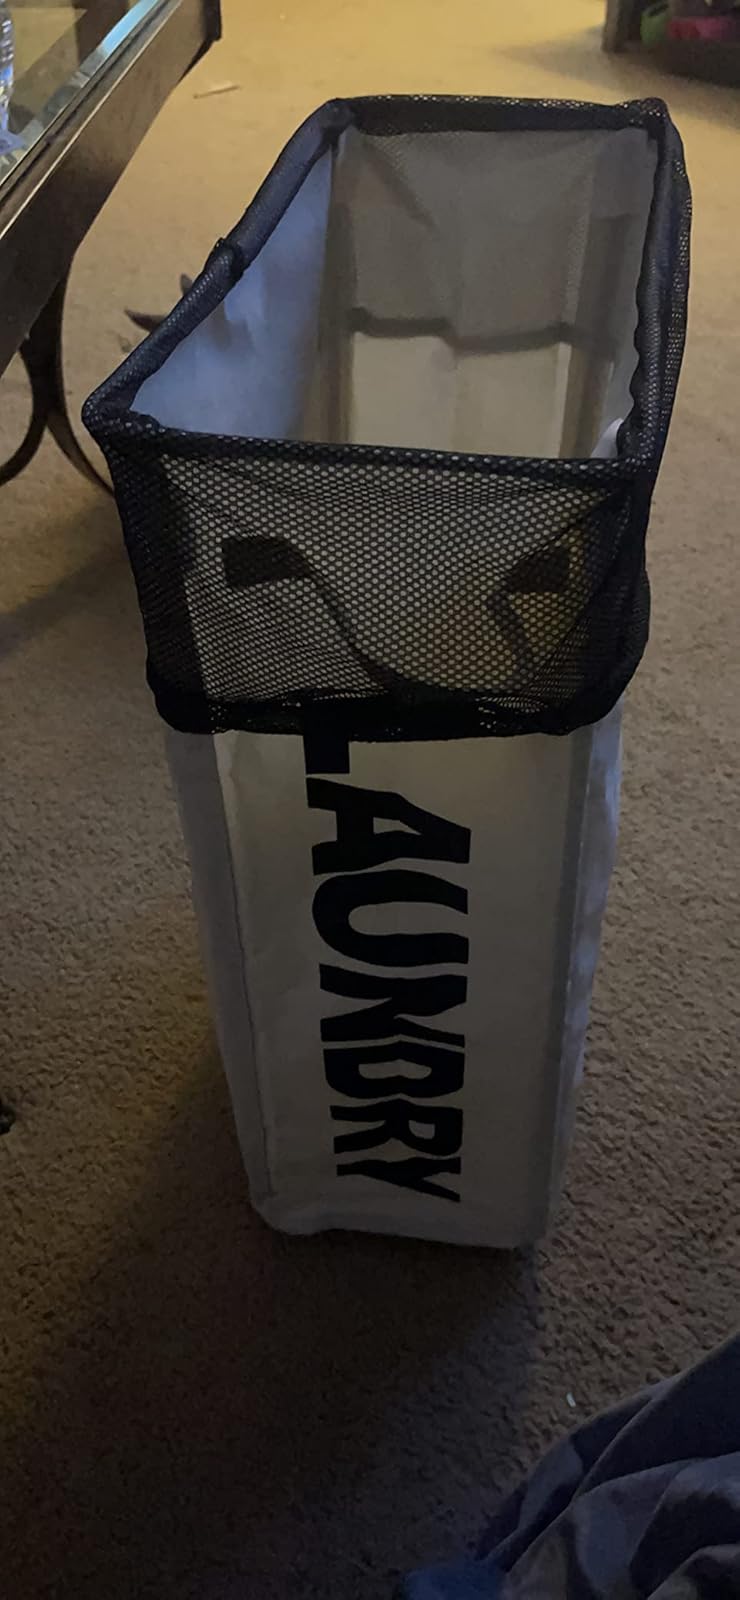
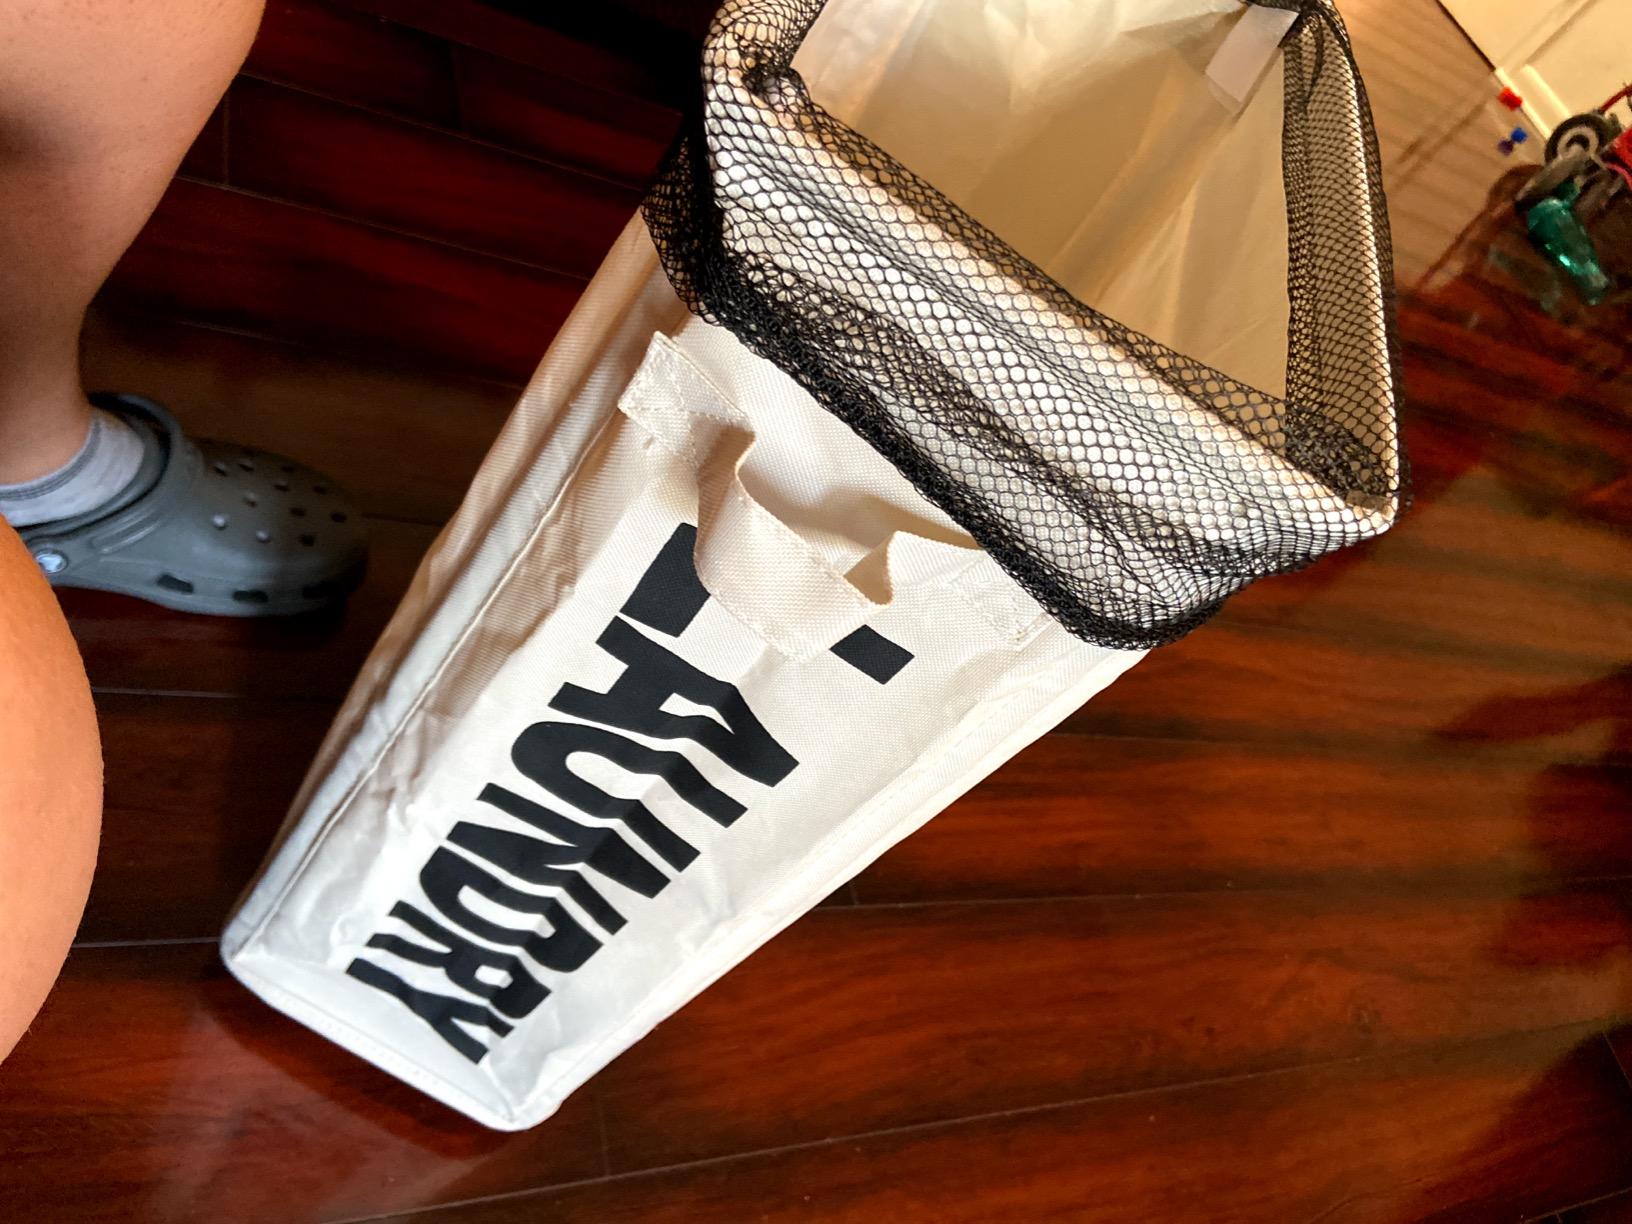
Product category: items_hamper
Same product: yes